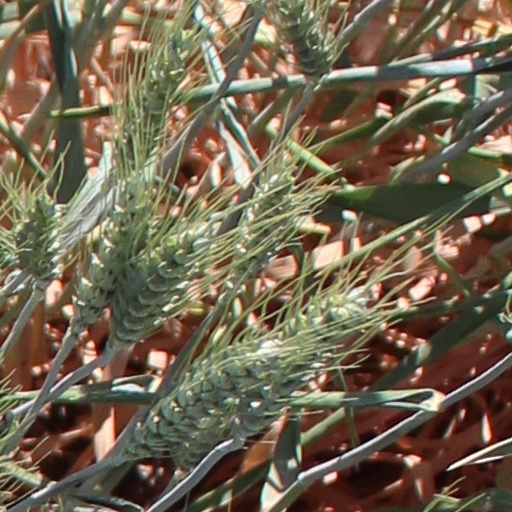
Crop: wheat